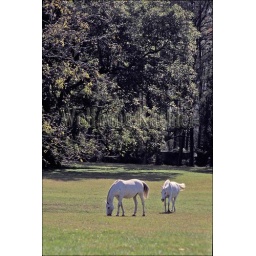
Usa,virginia,williamsburg, lippizaner horses in pasture